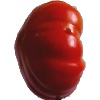
Label: Tomato 3